Malcolm McDowell

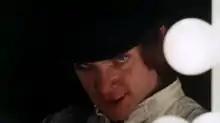
McDowell in "A Clockwork Orange" (1971)

In 1995, he co-starred with actress and artist Lori Petty in the science fiction/action comedy film "Tank Girl". Here, he played the villain Dr. Kesslee, the evil director of the global Water and Power Company, whose main goal in the story was to control the planet's entire water supply on a future desert-like, post-apocalyptic Earth.